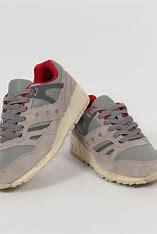
Brand: Saucony
Model: Grid SD